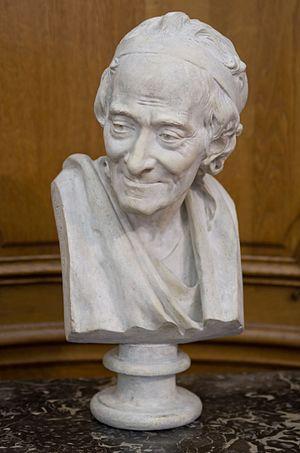
Bust de Voltaire d'aprés un modèle de Jean Antoine Houdon (Platre, exposé au Petit Palais)